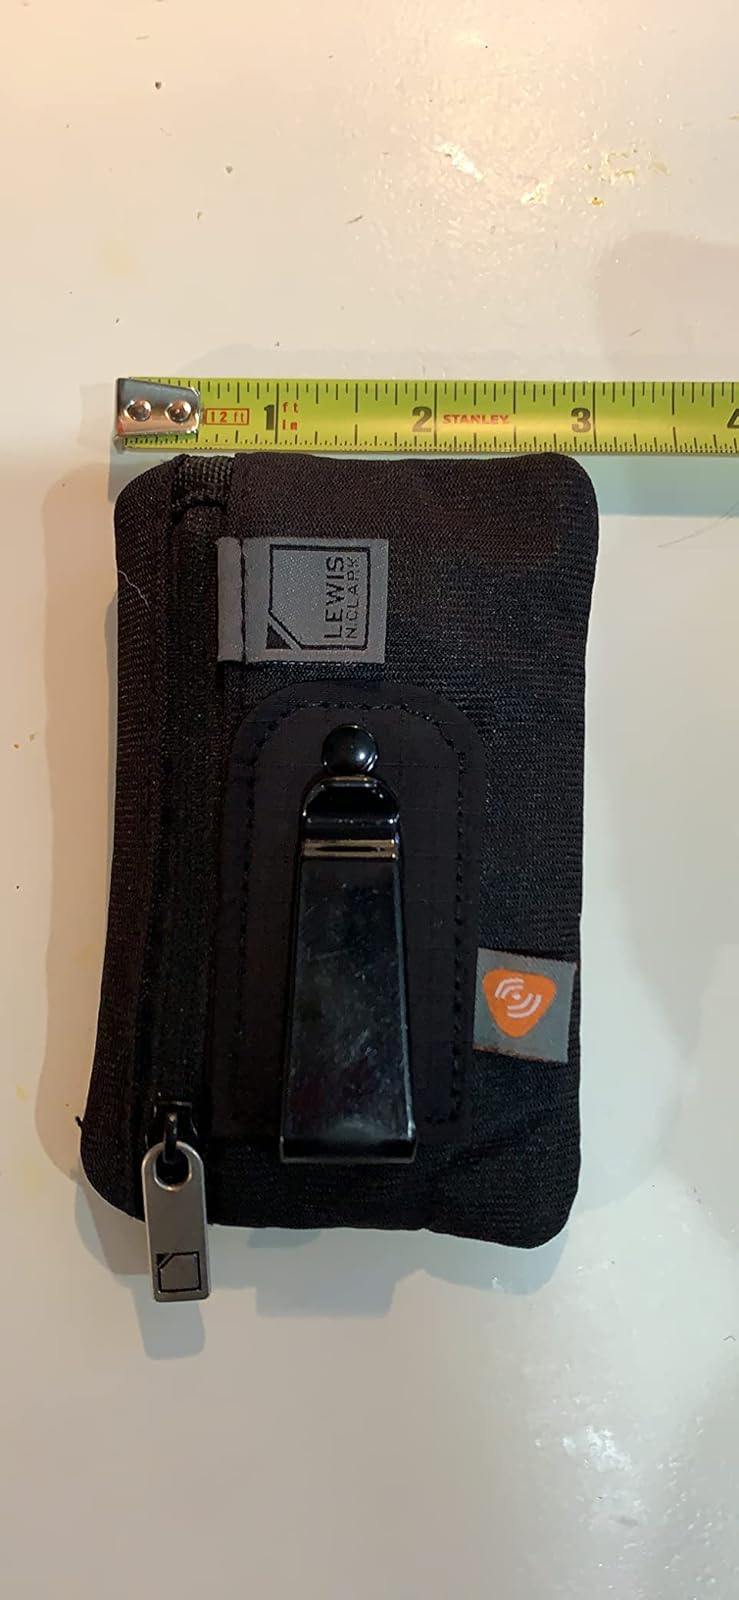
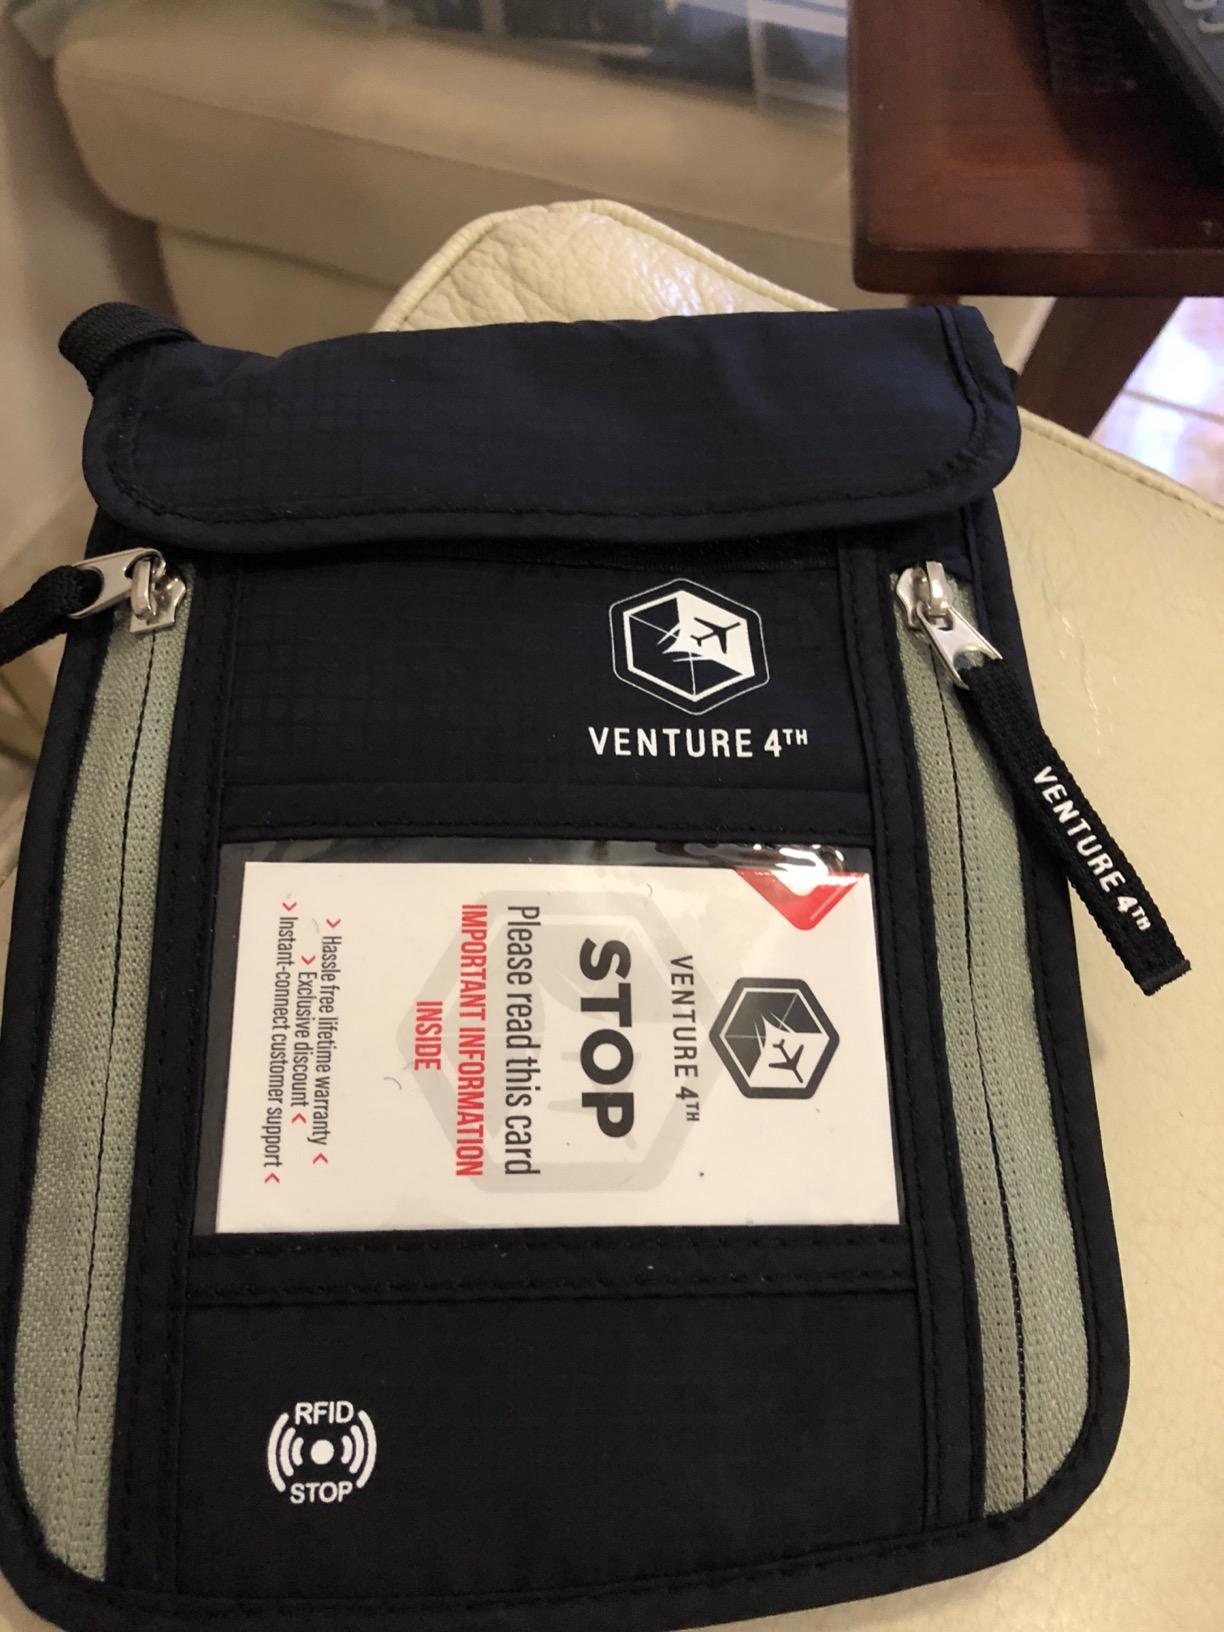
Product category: accessories_wallet
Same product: no